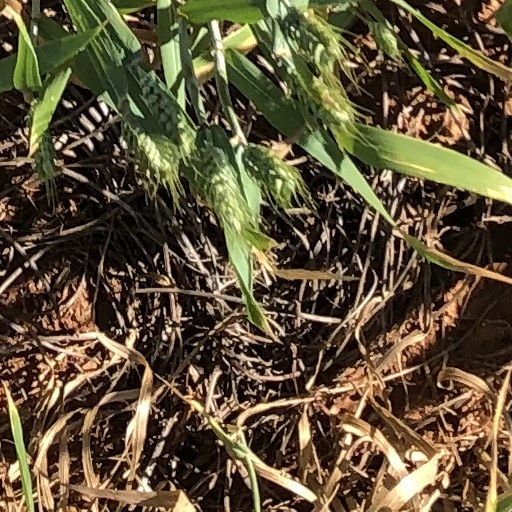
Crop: wheat